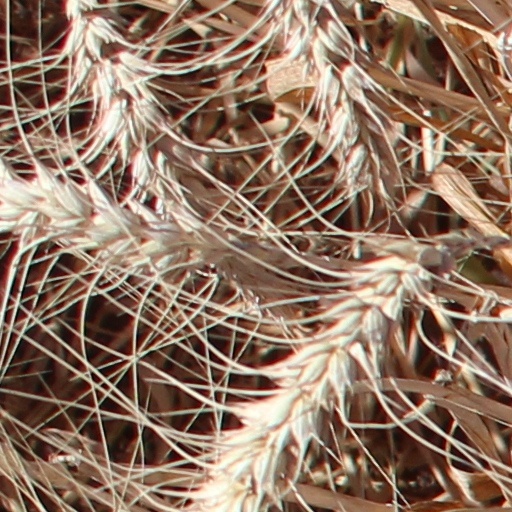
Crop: wheat